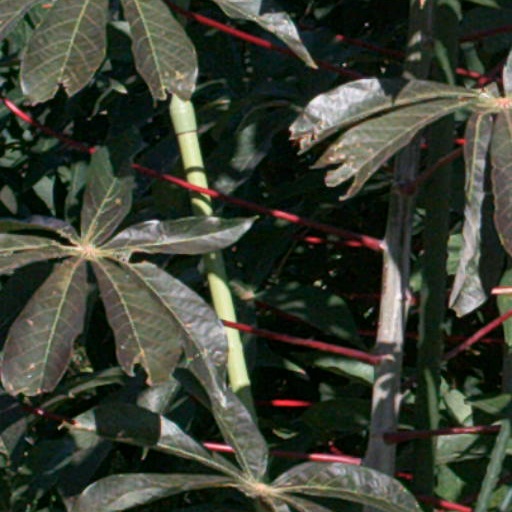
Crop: cassava